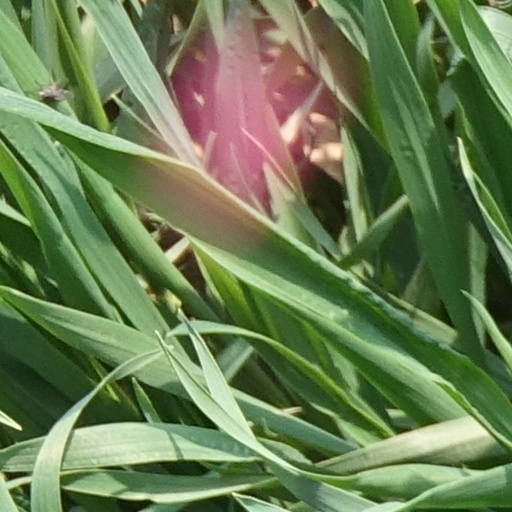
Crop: wheat